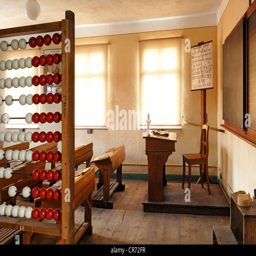
classroom with teacher 's desk and board , on the left an abacus , school building